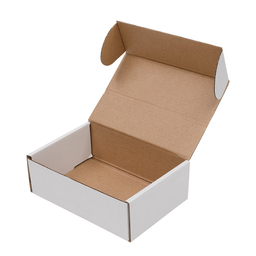
Label: cardboard